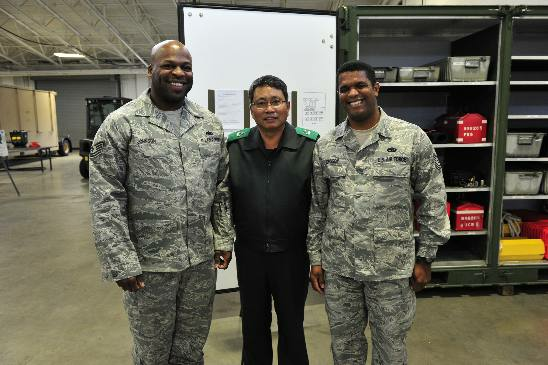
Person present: Yes